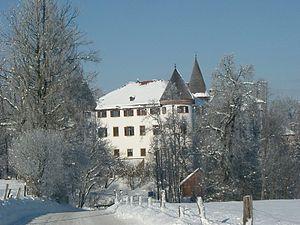
Le château de Reichersbeuern ou château de Sigriz est un château situé en Haute-Bavière dans le village de Reichersbeuern.
Reichersbeuern est une commune d'Allemagne de Haute-Bavière faisant partie de l'arrondissement de Bad Tölz-Wolfratshausen. Elle est le siège du regroupement de trois villages, Reichersbeuern avec 2 225 habitants, Greiling avec 1 400 habitants et Sachsenkam avec 1 128 habitants